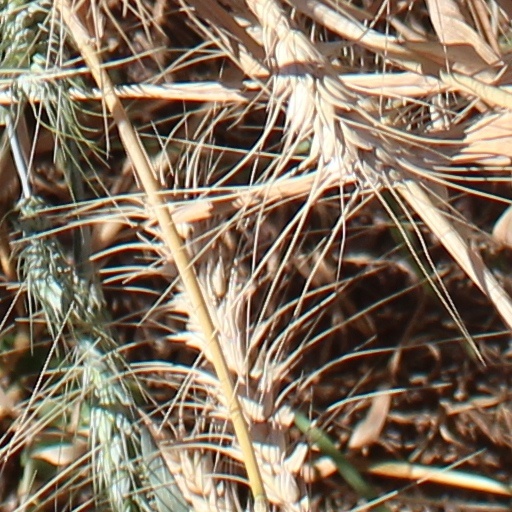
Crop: wheat